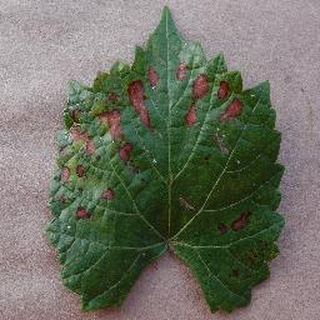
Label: grape_esca_black_measles